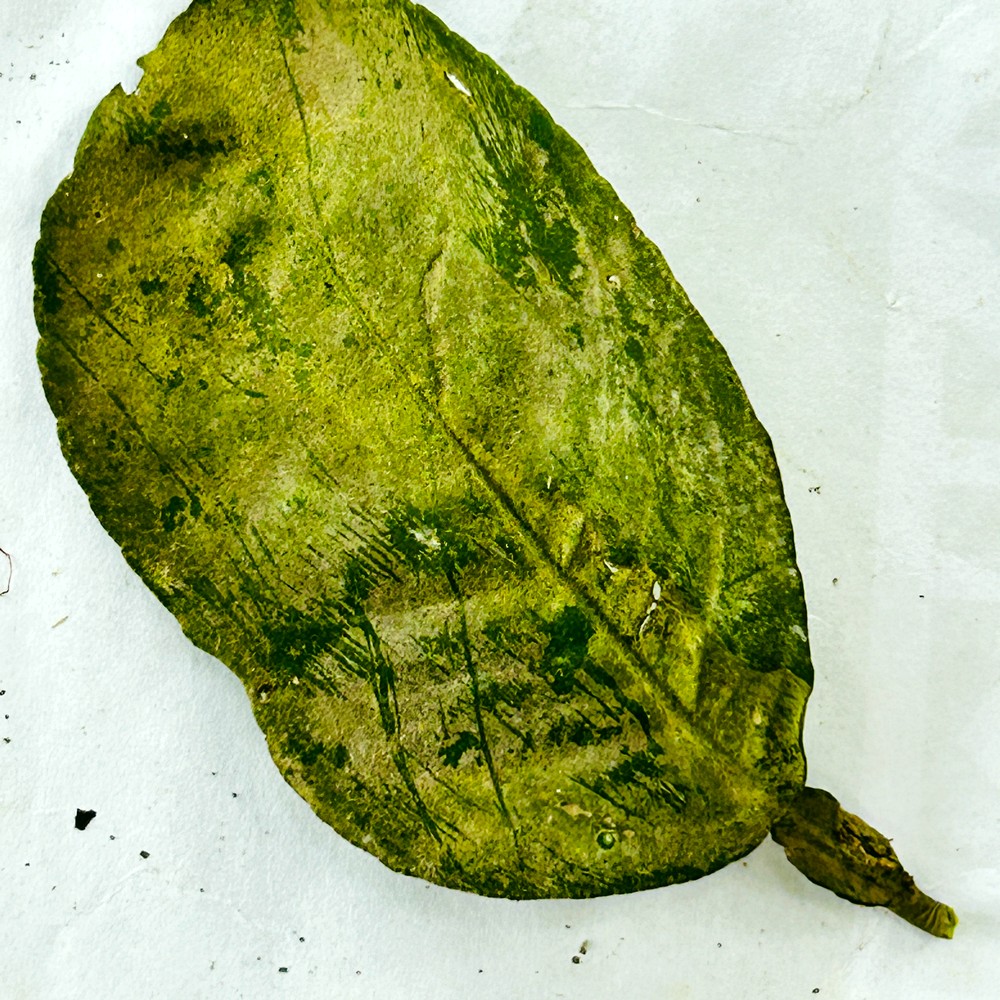
Label: Sooty Mould